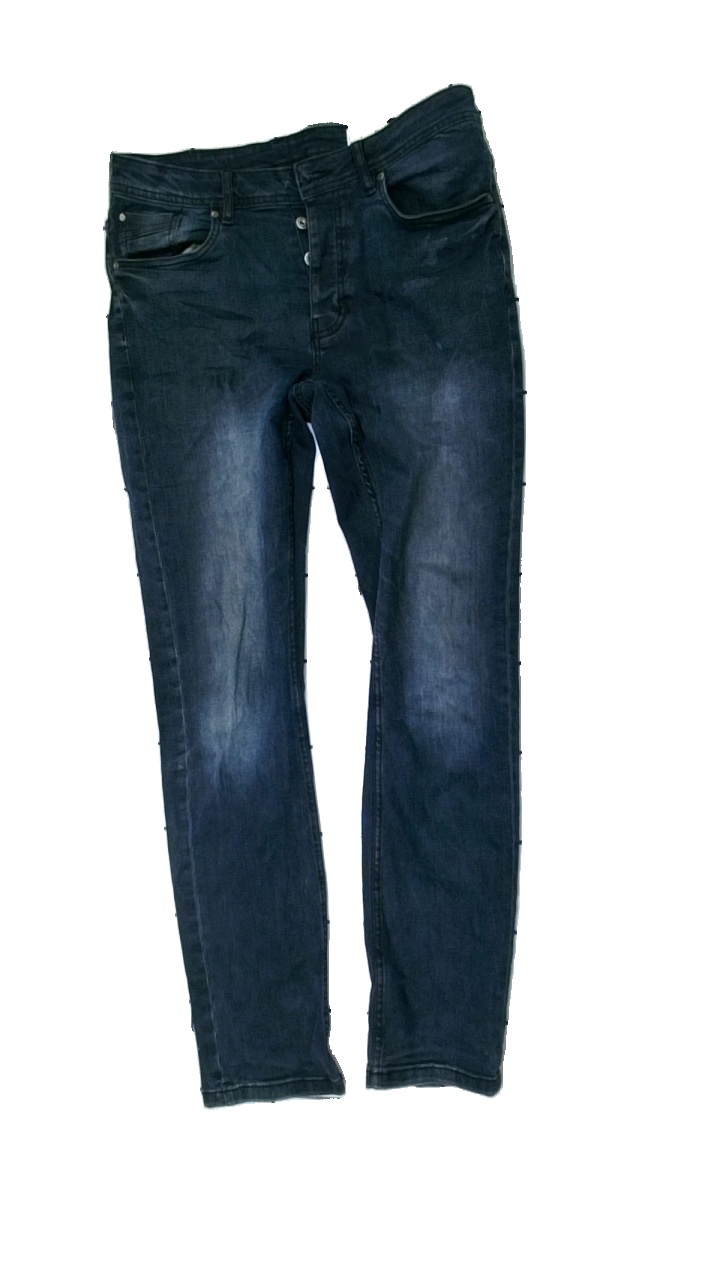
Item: Jeans (Ladies)
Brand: Livergy
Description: blå jeans, hål bak och fläckar fram, saknar knapp
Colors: Blue
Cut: Regular
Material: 52% cotton 48% viscose
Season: All
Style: Denim
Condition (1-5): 1
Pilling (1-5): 5
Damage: fläckar
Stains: Major
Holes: Minor
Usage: Export
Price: <50